William F. Tuckerman House

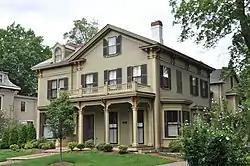

The William F. Tuckerman House is a historic house located at 63 Harvard Avenue in Brookline, Massachusetts.